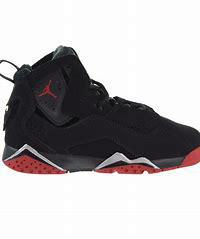
Brand: Jordan
Model: True Flight